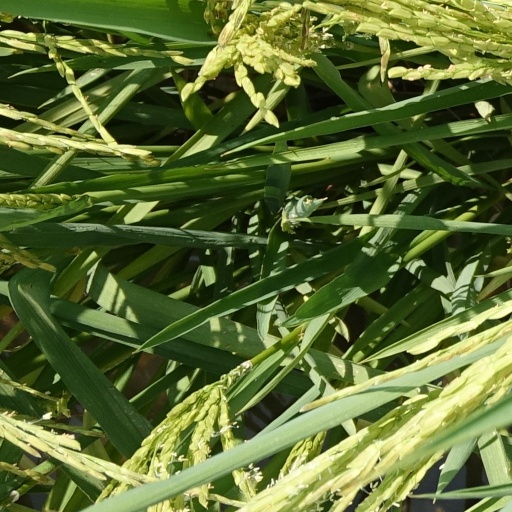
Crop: rice